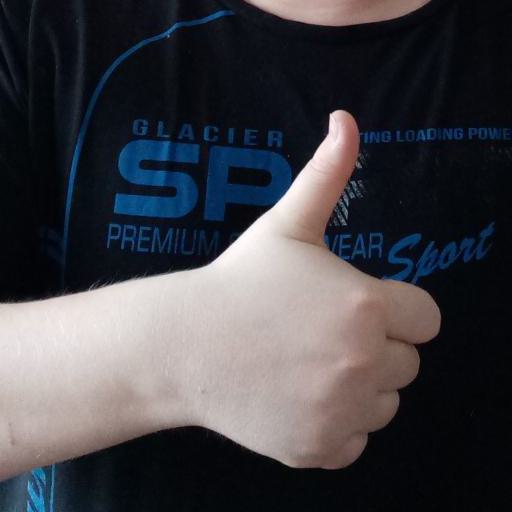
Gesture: like